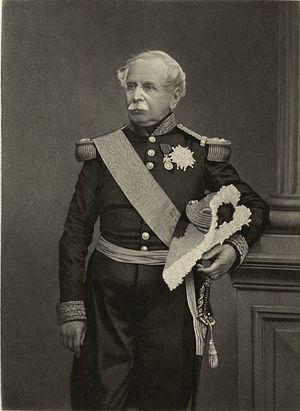
Léon Crémière, né le 7 février 1831 à Paris et mort en 1913, est un photographe français. Il réalise de nombreux portraits de militaires, et photographies d'animaux.
Jacques Louis César Alexandre, comte Randon, né le 5 germinal an III à Grenoble, mort le 16 janvier 1871 à Genève, est un militaire et homme politique français, élevé à la dignité de maréchal de France, et gouverneur de l'Algérie de 1851 à 1858.